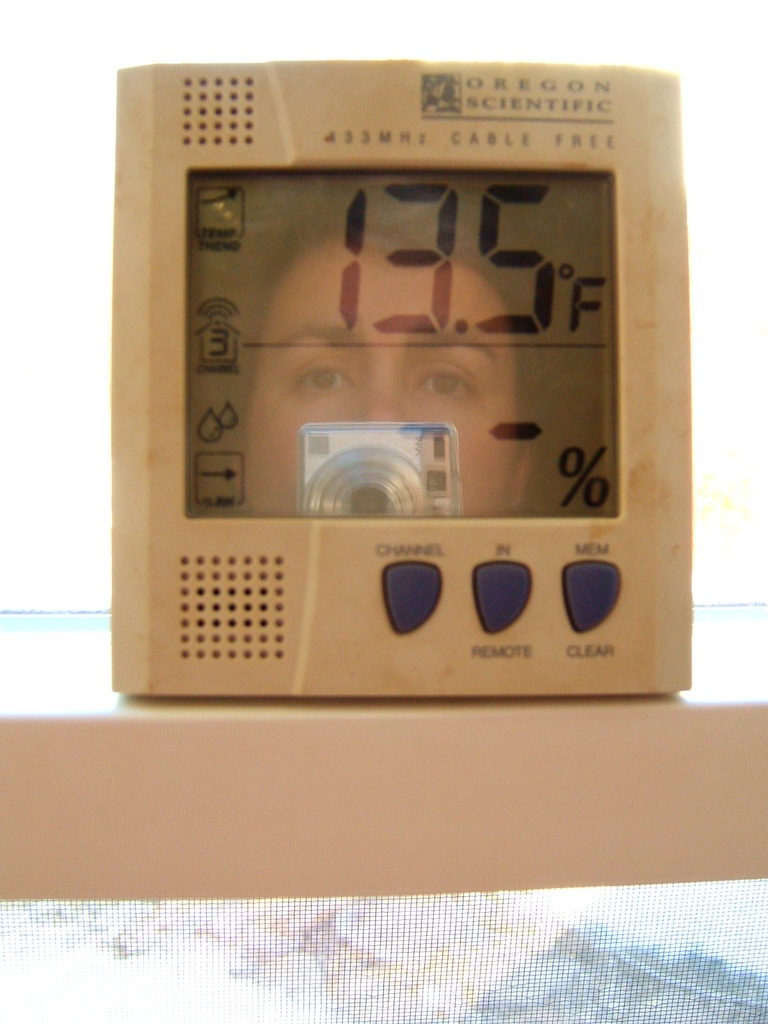
Label: others